Hillbilly Moon

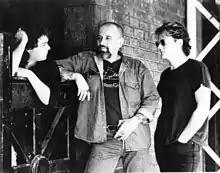
Promo photo from 1994, L-R Peter Wells, Cletis Carr, Paul Norton

Hillbilly Moon began as a side-project for three established songwriter-musicians, Peter Wells, Paul Norton, and Cletis Carr, that quickly became a full-time touring and recording band.